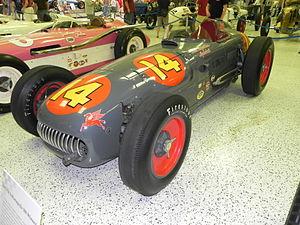
Les 500 miles d'Indianapolis 1954, courus sur l'Indianapolis Motor Speedway et organisés le lundi 31 mai 1954, ont été remportés par le pilote américain Bill Vukovich sur une Kurtis Kraft-Offenhauser.
Les 500 miles d'Indianapolis 1953, courus sur l'Indianapolis Motor Speedway et organisés le samedi 30 mai 1953, ont été remportés par le pilote américain Bill Vukovich sur une Kurtis Kraft-Offenhauser.
Bill Vukovich est un pilote automobile américain né le 13 décembre 1918 à Fresno et mort le 30 mai 1955 à Indianapolis, à l'occasion des 500 miles d'Indianapolis.